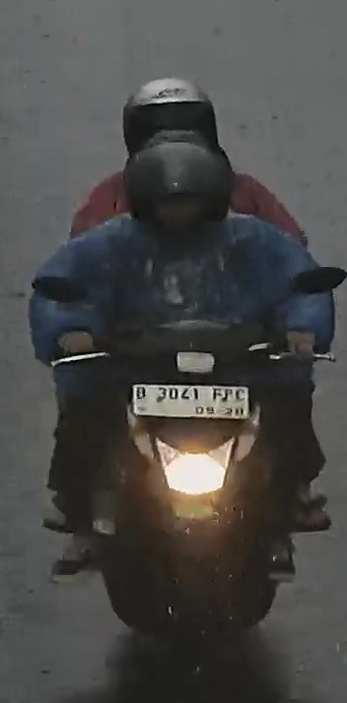
person-with-helmet: 2
person-without-helmet: 0